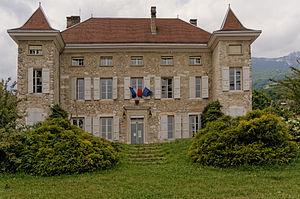
La mairie de Seyssins (Isère)